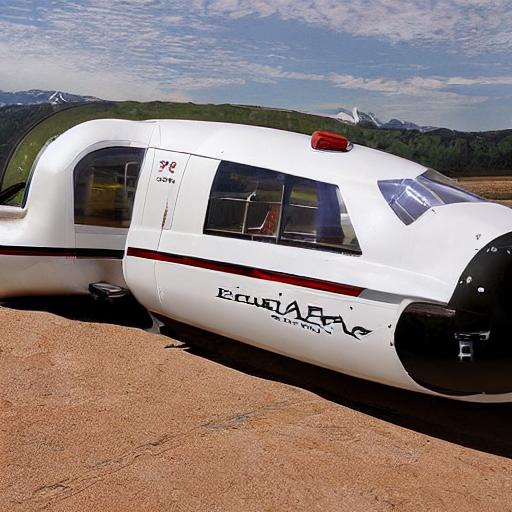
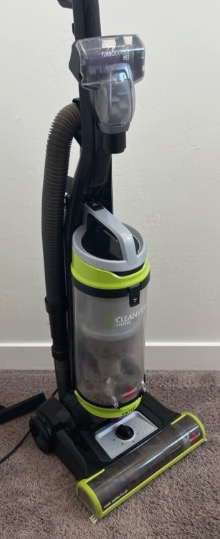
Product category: items_vacuum
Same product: no